Aquaria (video game)

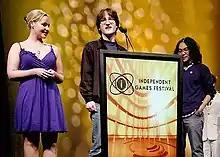
Two men stand behind a podium marked Independent Games Festival, while a woman in a blue dress stands to the left.

Other reviewers, such as Tom Bramwell of Eurogamer and Chris Holt of Macworld echoed the praises for the graphics and atmosphere, while Craig Pearson of "PC Gamer UK" added praises for the music and voiceovers and Suzie Ochs of MacLife praised the music and story. Other praises for the game came for its control scheme and for the gameplay mechanics, with Holt calling out the cooking system as worthy of praise. Though noting that the visuals and presentation of the game would be the first thing players noticed, Nathan Cocks of "PC PowerPlay" claimed that "from a design standpoint, "Aquaria" is a triumph," with the right amount of complexity and level design that is "spot on".